Kōgorō Uemura

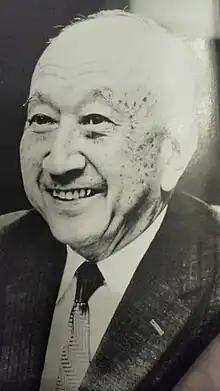

was a Japanese businessman from the early Shōwa period (1920s–1970s). The chief of Nippon Keidanren in 1968, he served as President of the Sapporo Olympic Organizing Committee, and served as Chairman of the National Board of the Boy Scouts of Japan.